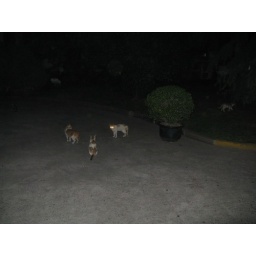
Some of the half dozen or so cats that gather in front of the old library at random times of day